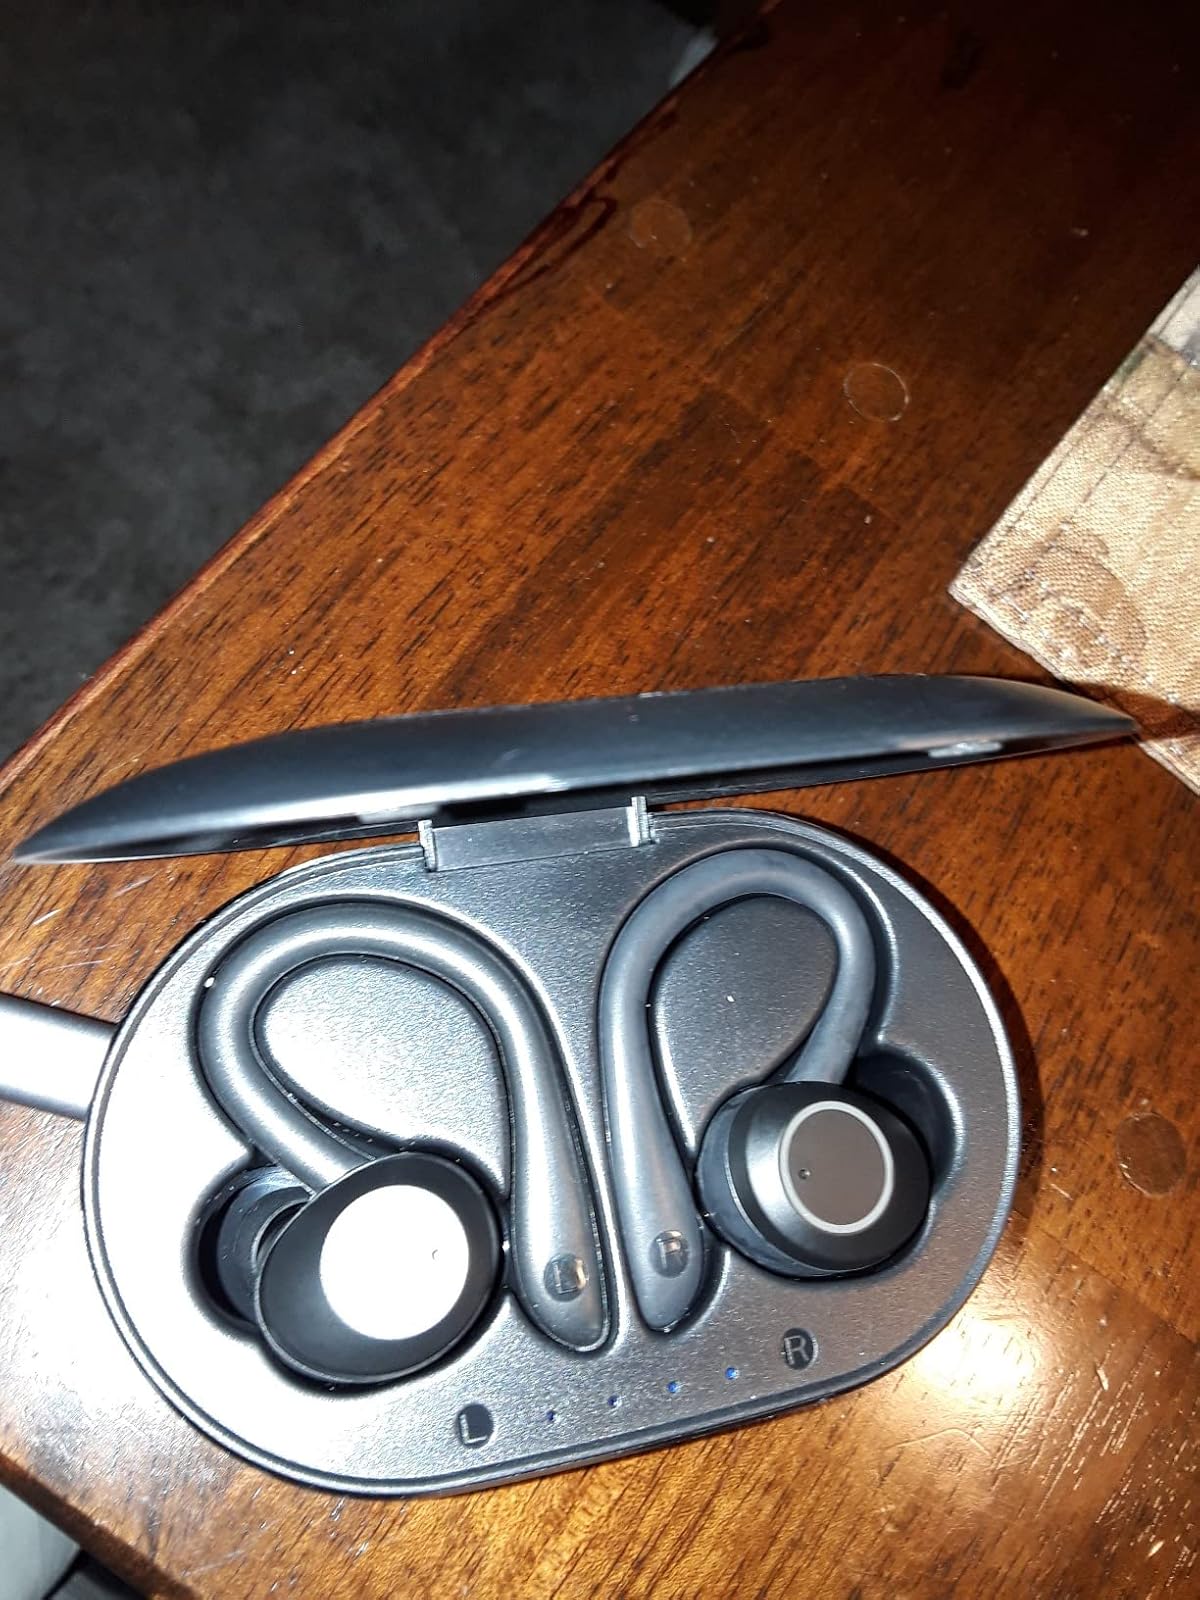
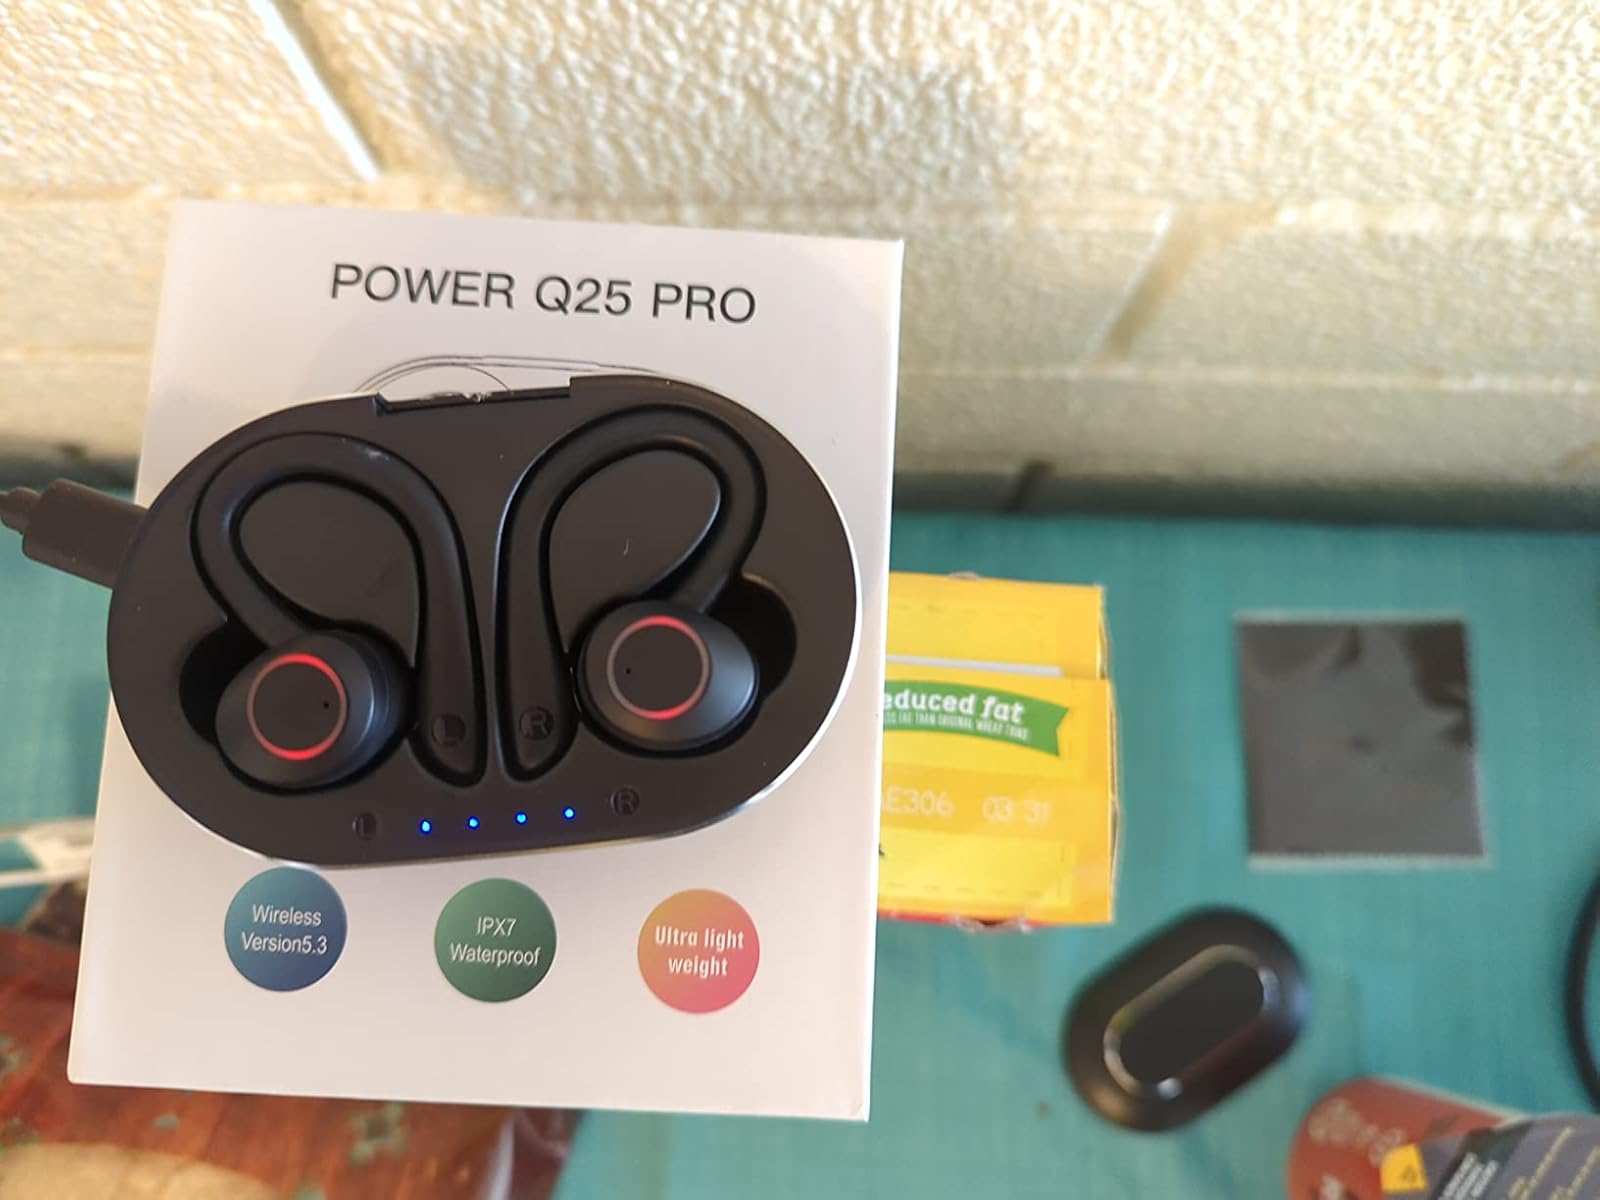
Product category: earbuds
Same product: yes